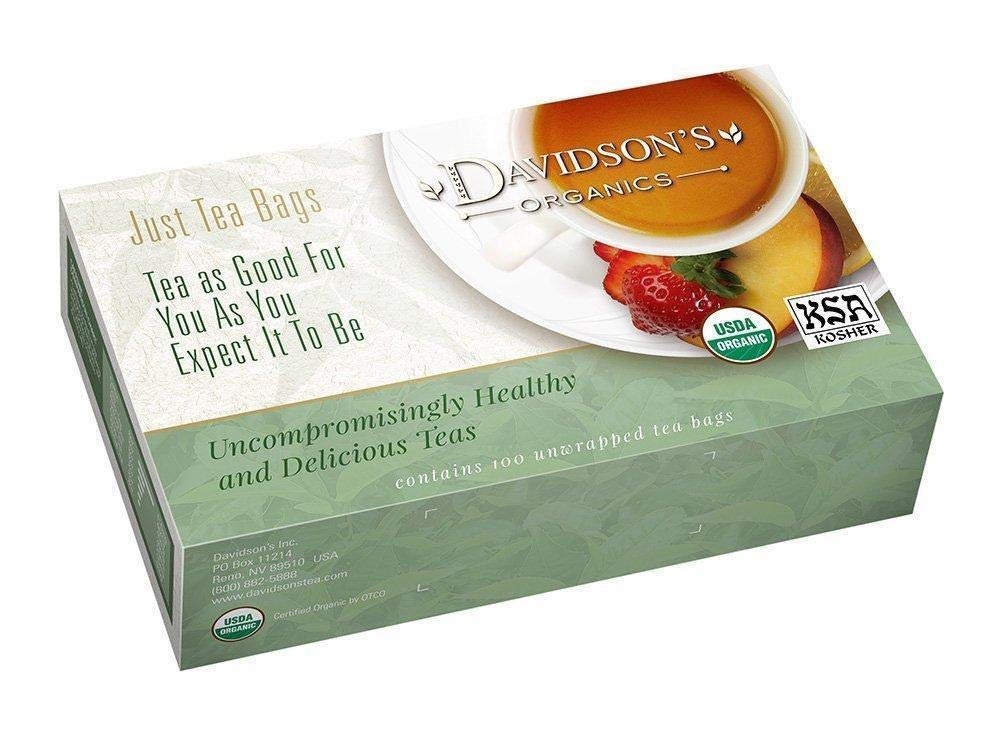
Item Name: Davidsons Organics 248 Keemun Congou Tea - Box of 100
Value: 100.0
Unit: Count

Price: 18.73